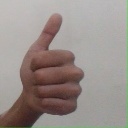
अक्षर: थ